Reportedly haunted locations in the San Francisco Bay Area

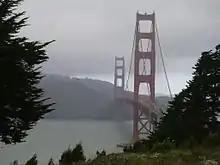
Golden Gate Bridge

Over 1000 people have committed suicide by jumping off the Golden Gate Bridge, resulting in claims of it being haunted.